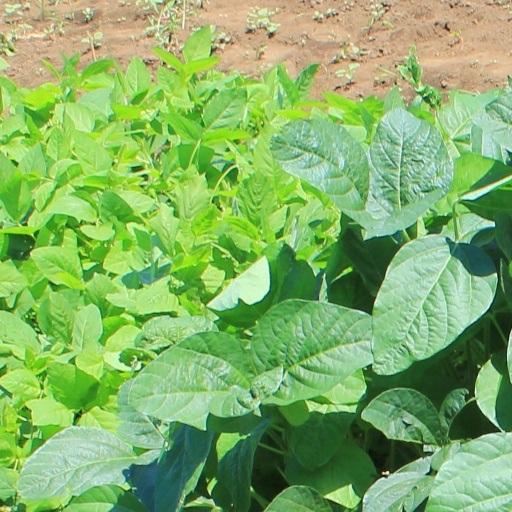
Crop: soybean